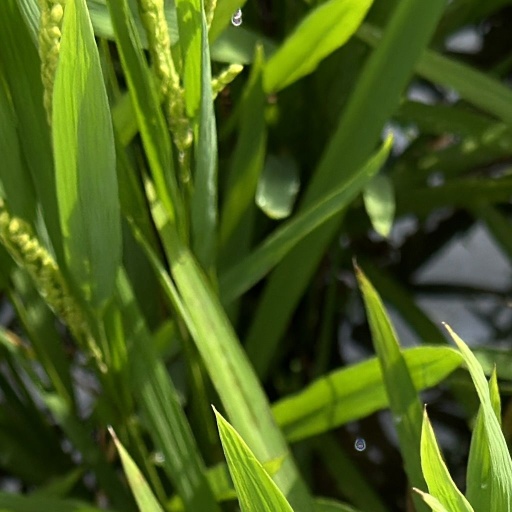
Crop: rice